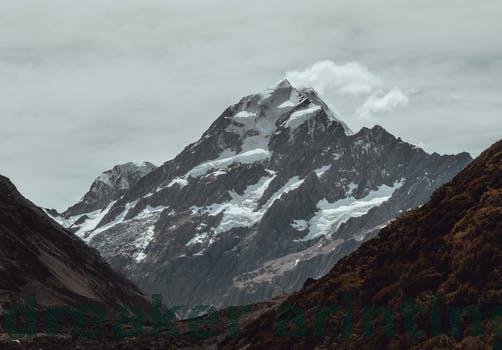
Label: Watermark